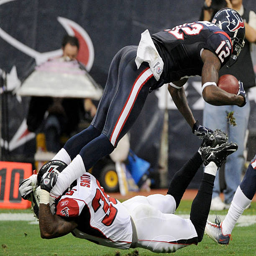
# is tackled by # .